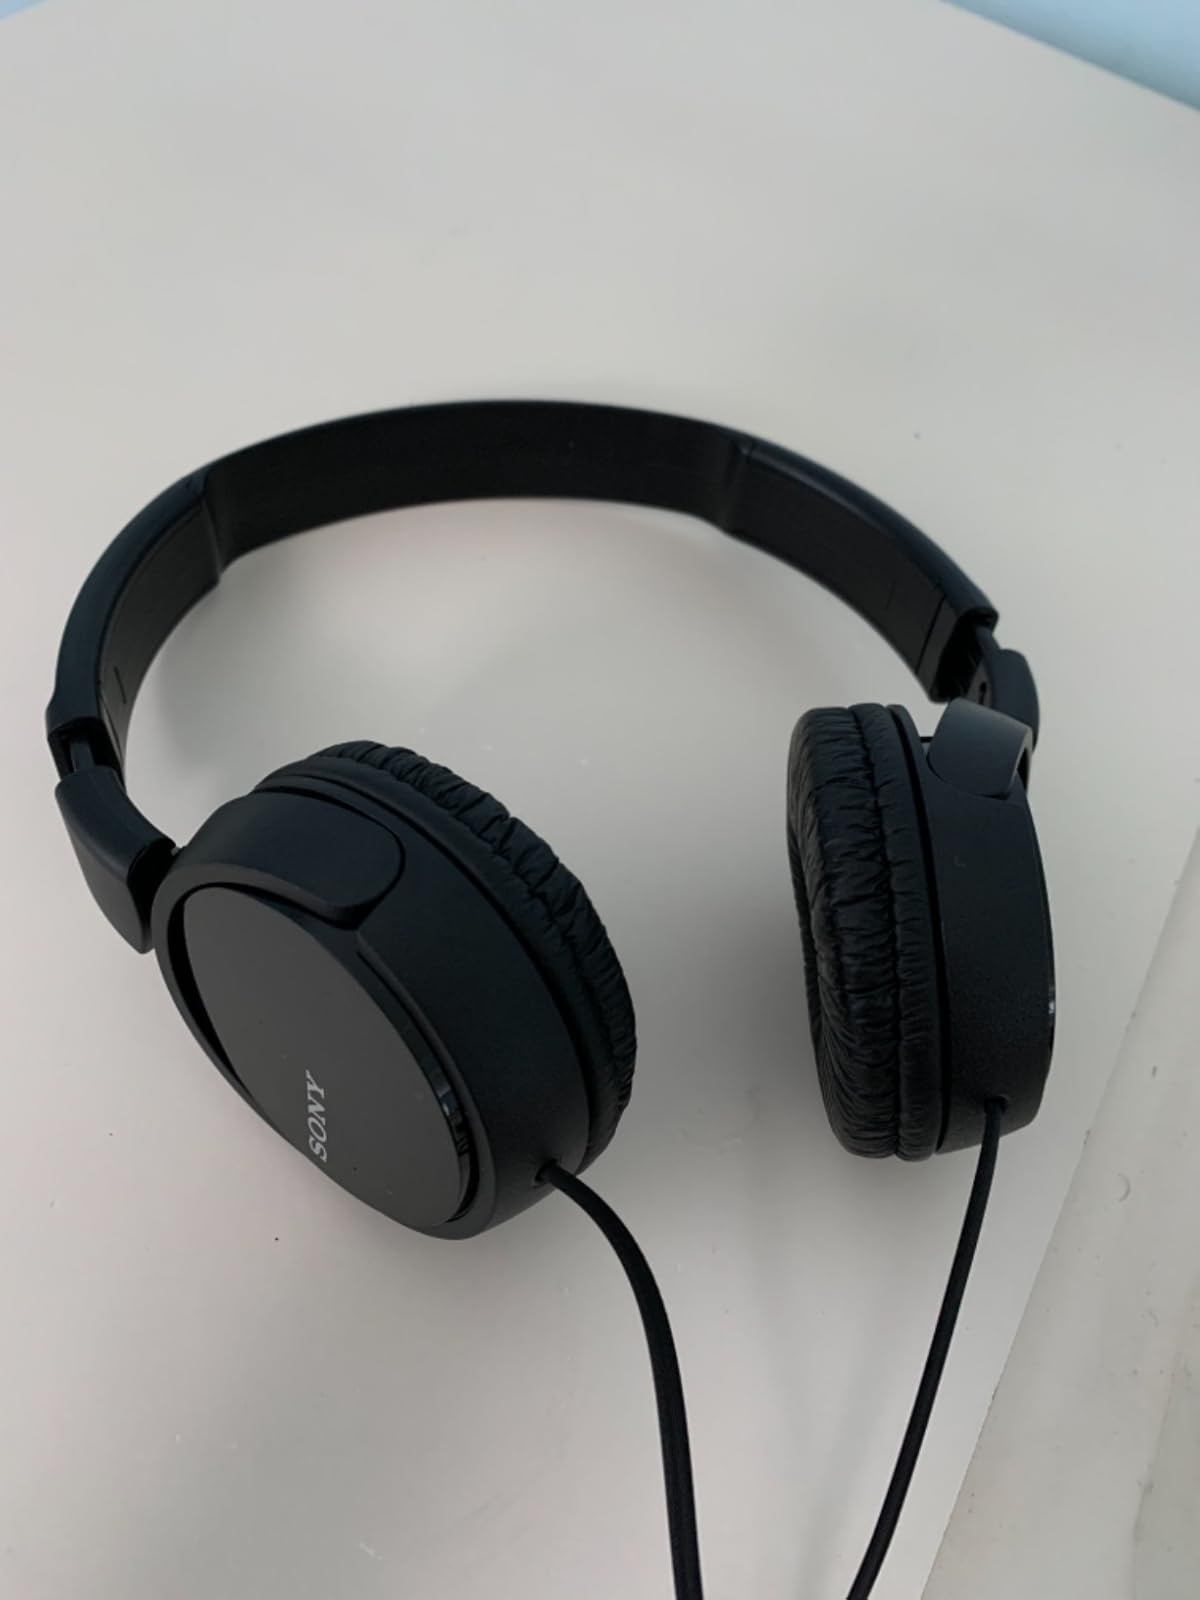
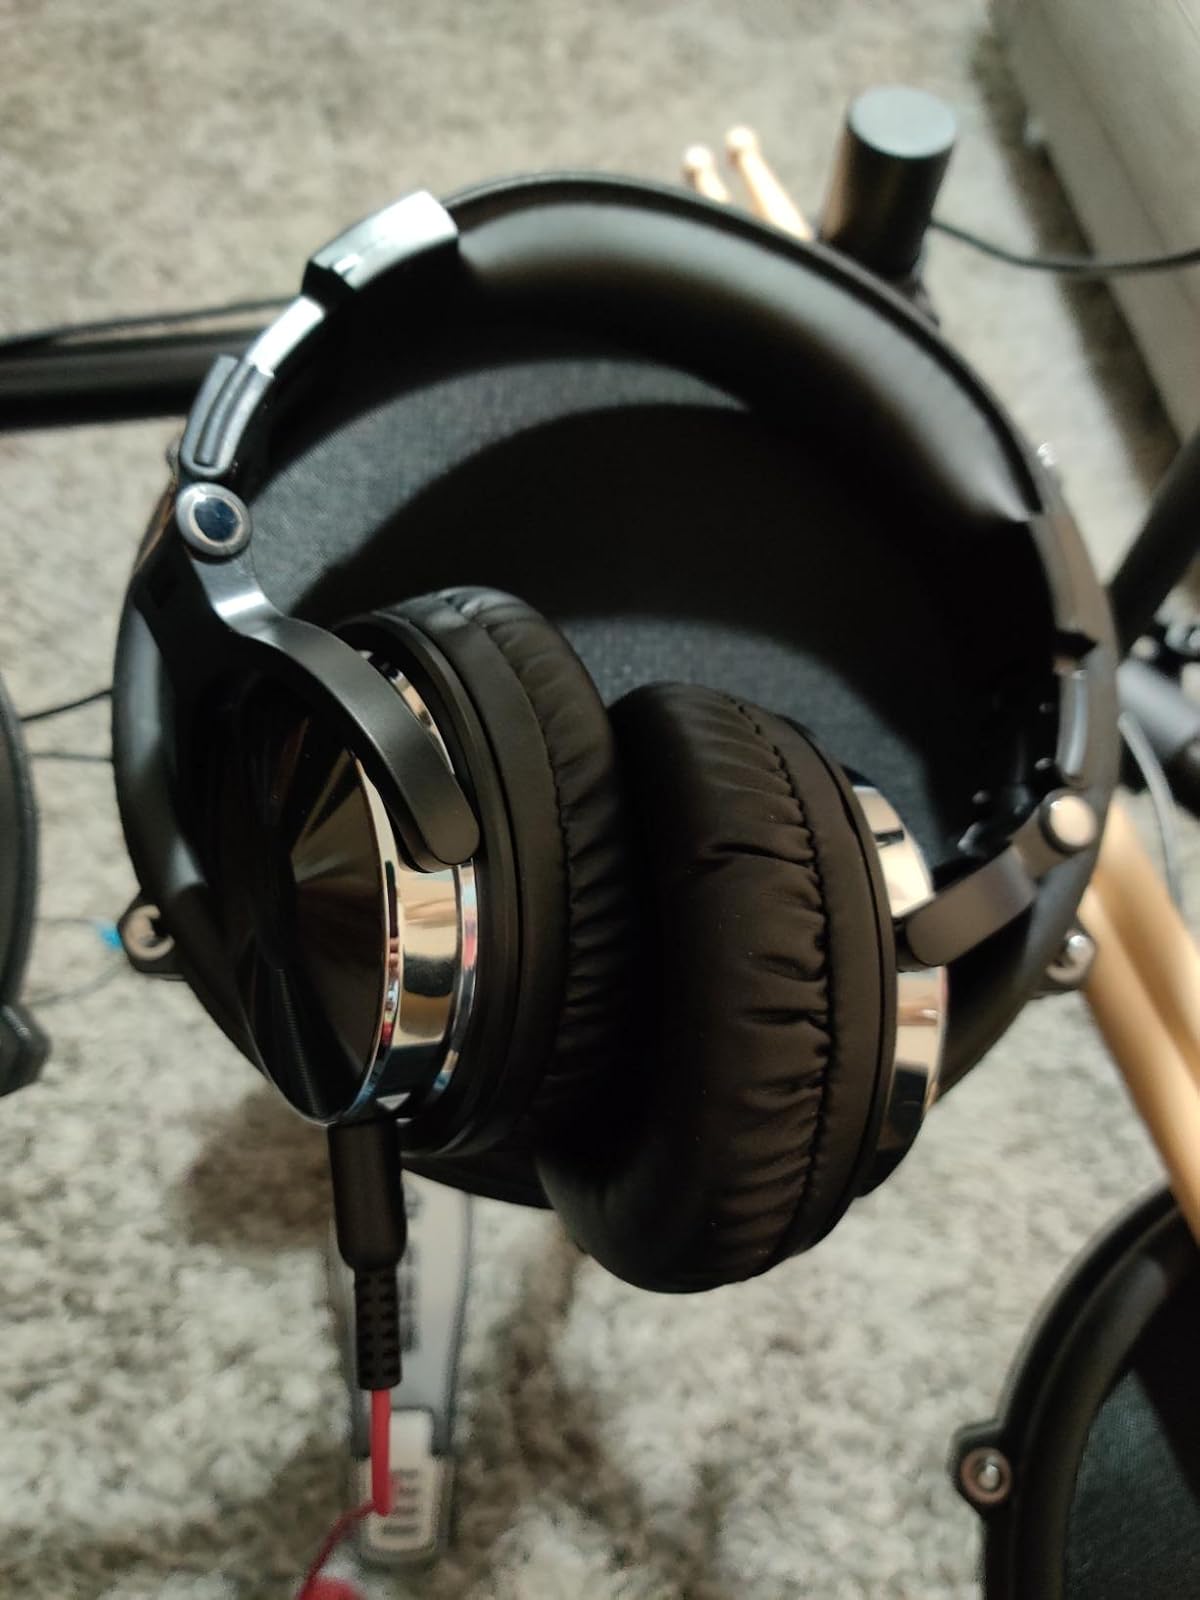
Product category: headphones
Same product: no